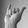
ASL letter: Y